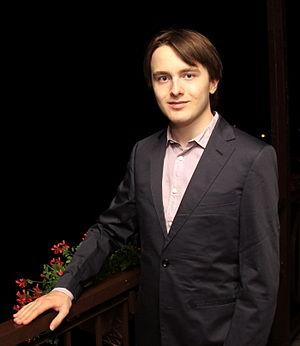
19 mars : The Death of Klinghoffer de John Coolidge Adams, créé à La Monnaie de Bruxelles en Belgique par l'orchestre de l'Opéra de Lyon sous la direction de Kent Nagano.